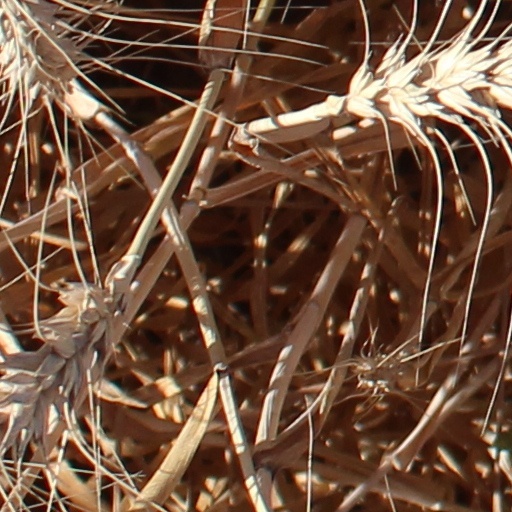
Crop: wheat